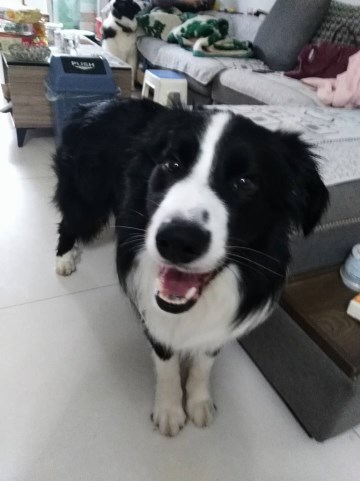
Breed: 2594-n000109-Border_collie